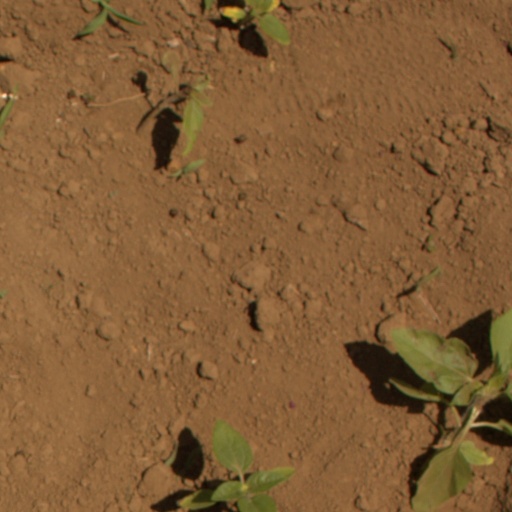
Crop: Jerusalem artichoke